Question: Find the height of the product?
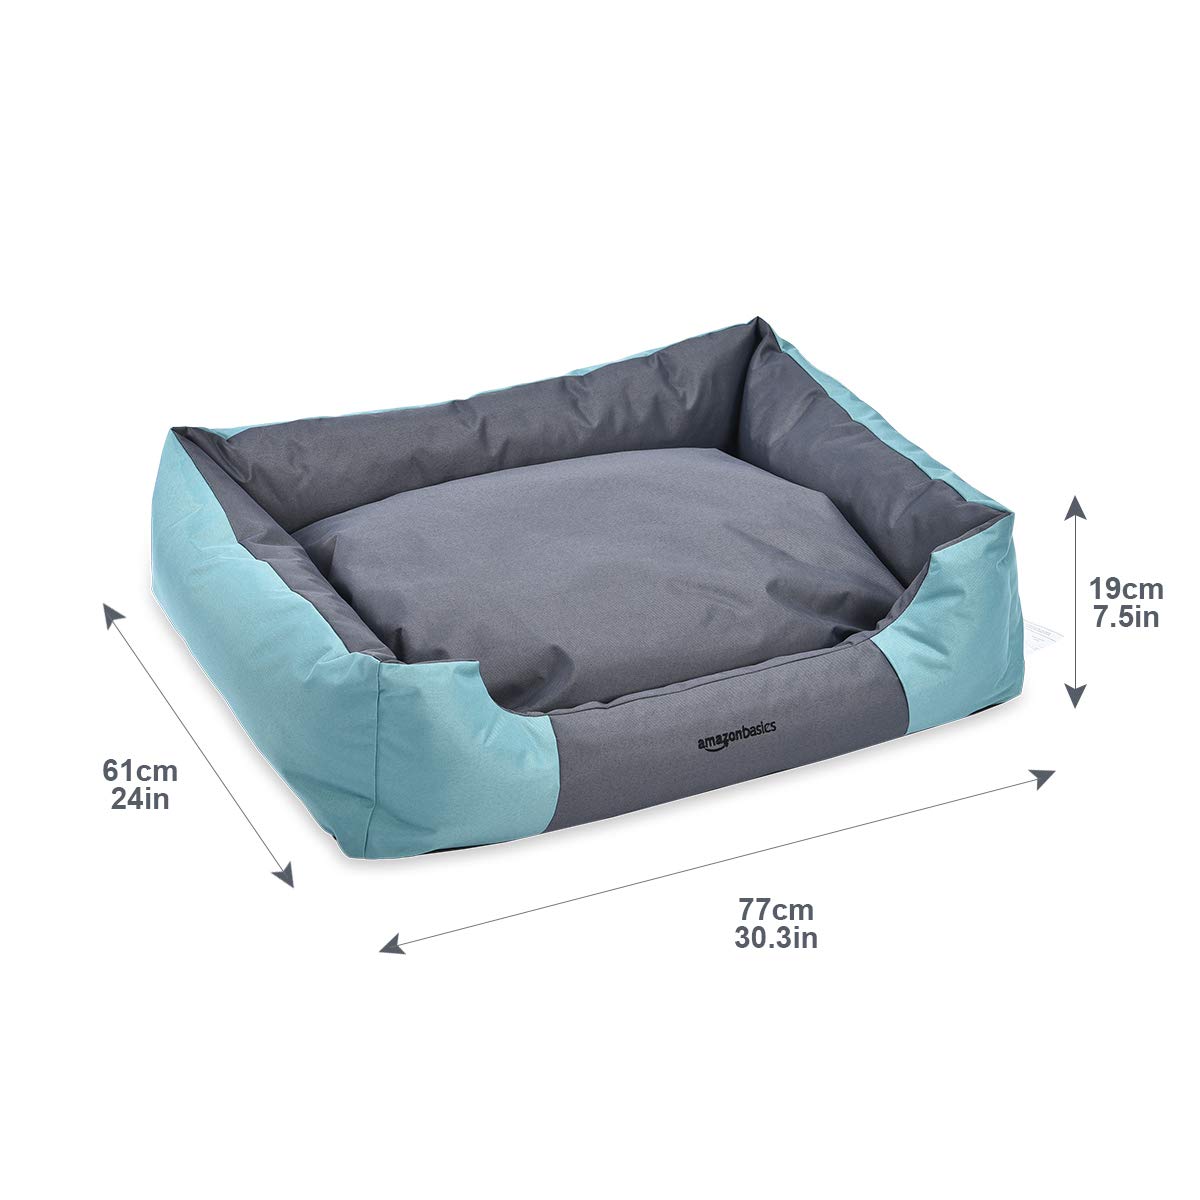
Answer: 7.5 inch